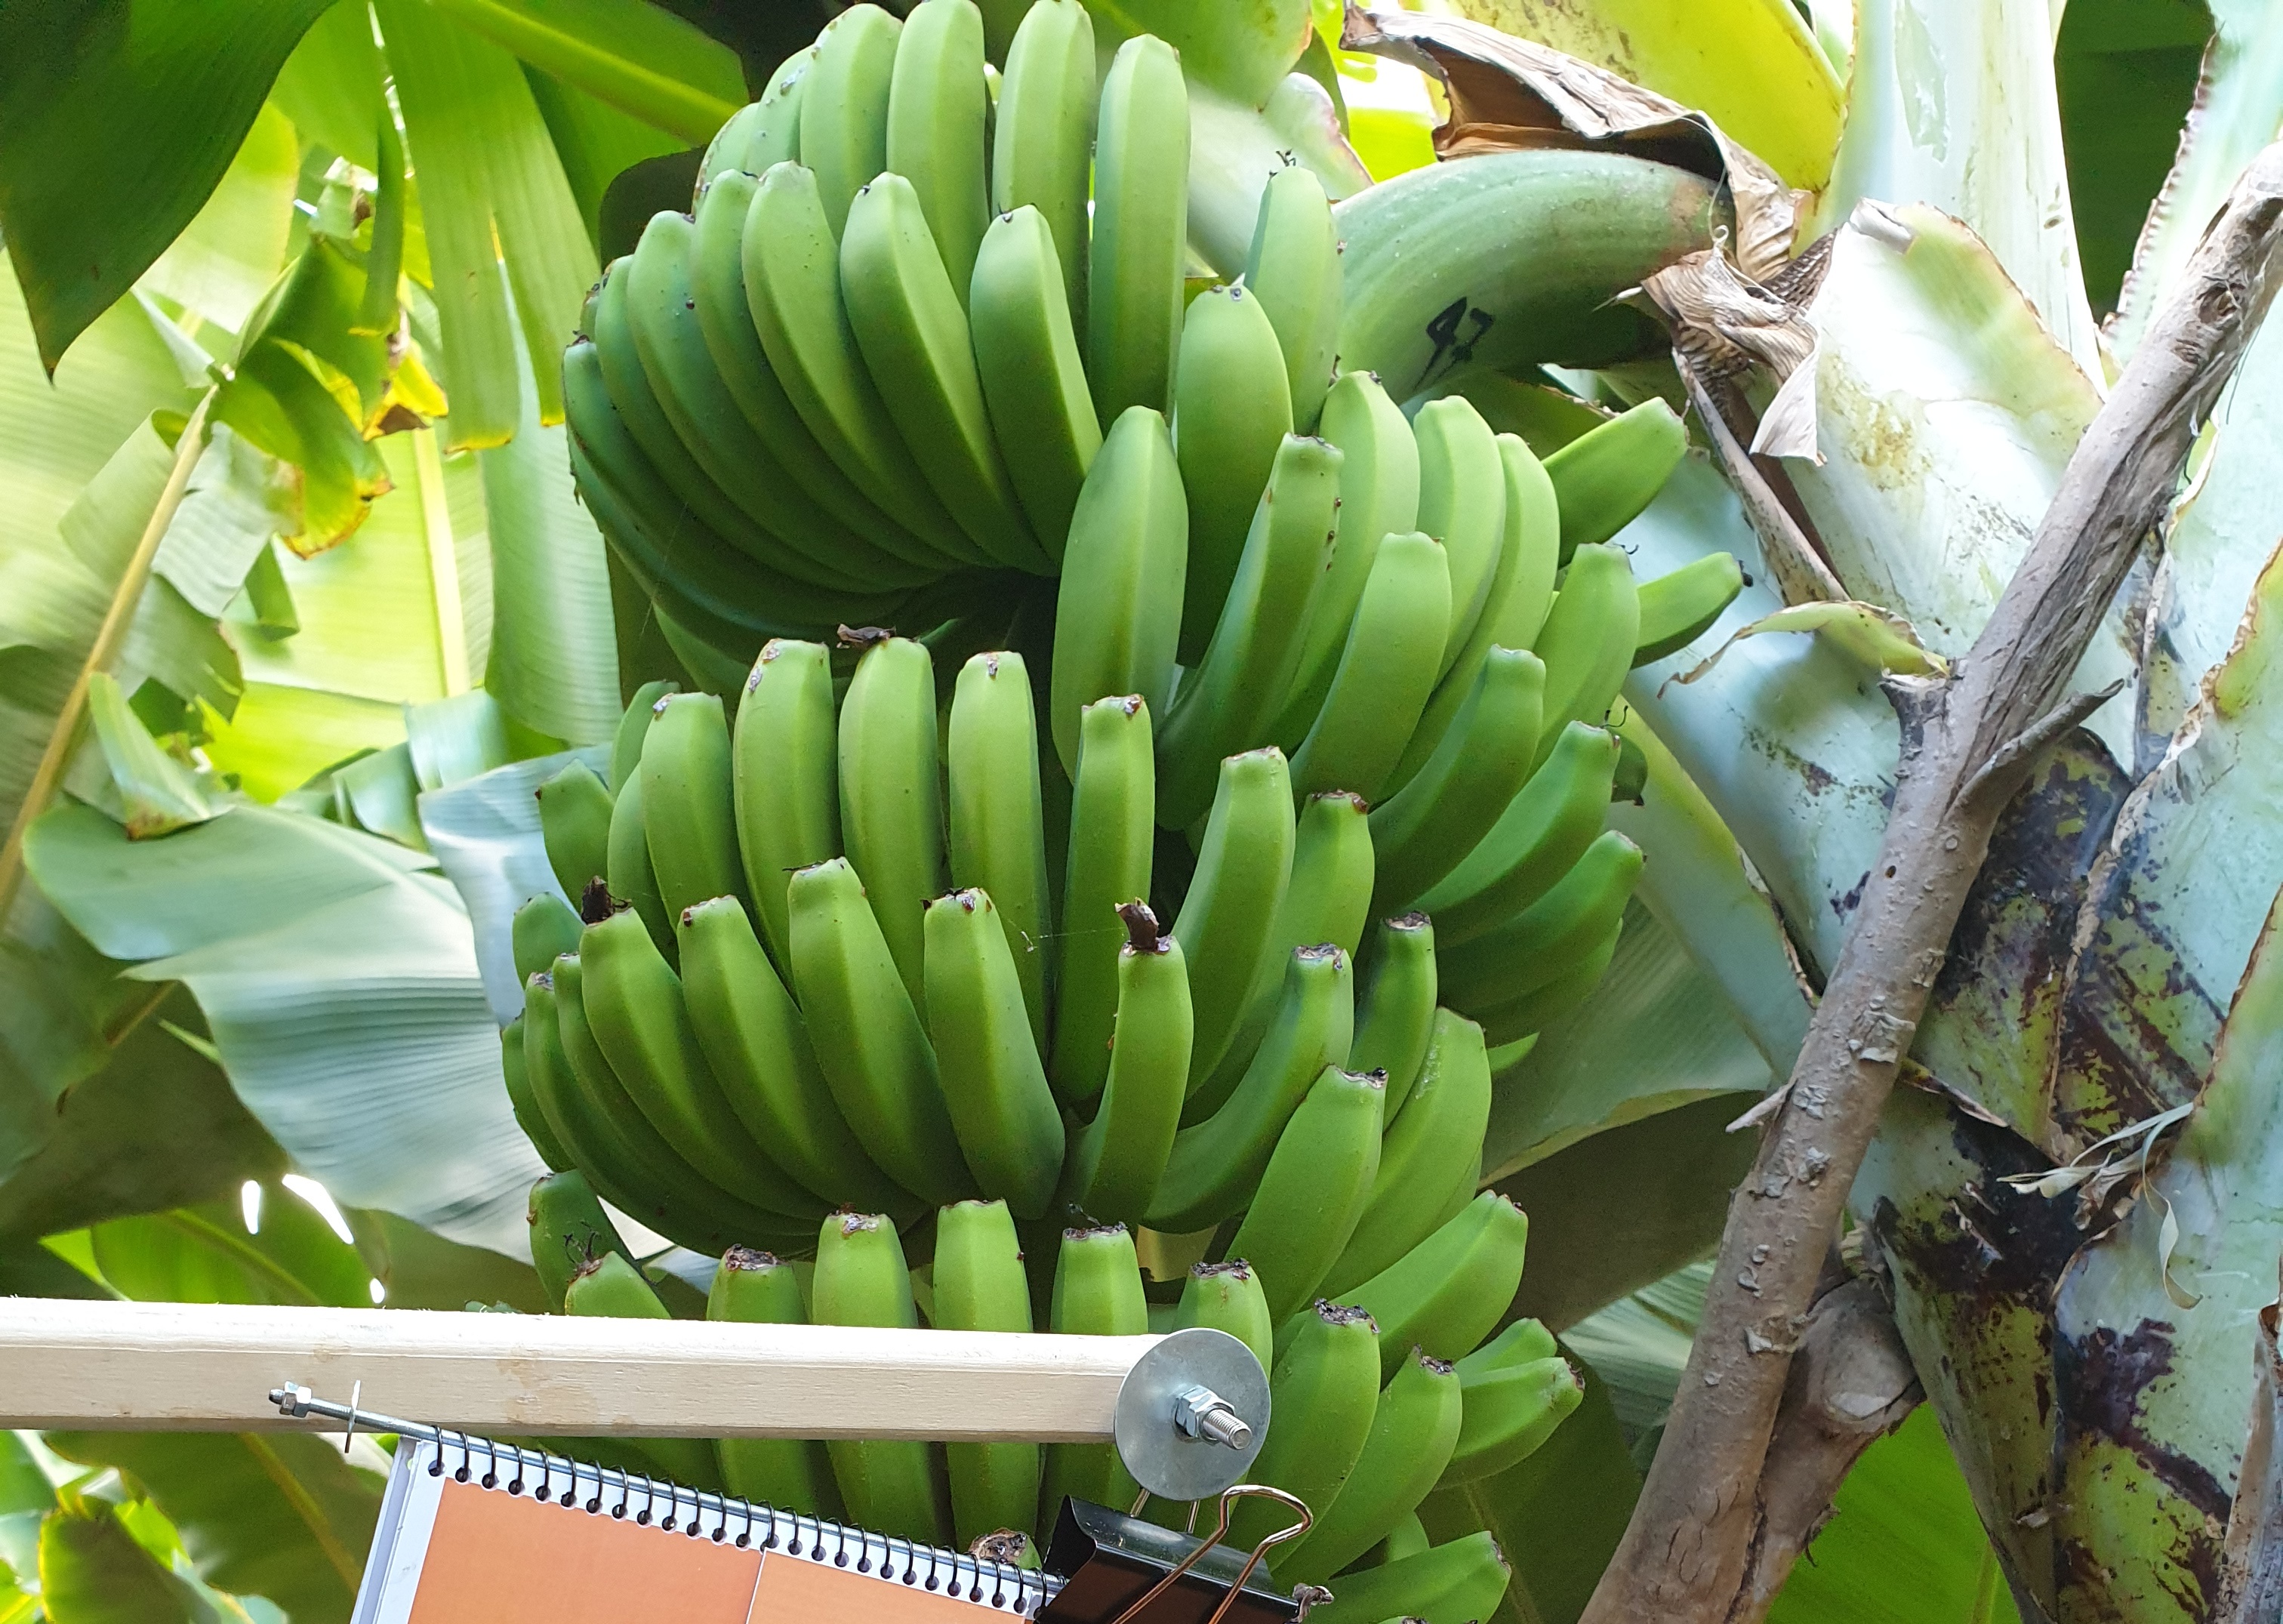
Label: Keep